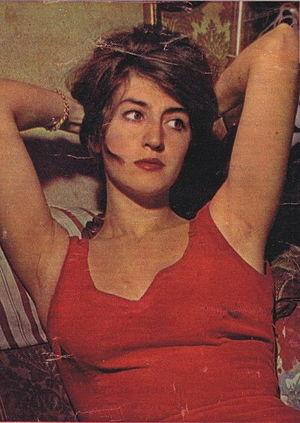
Maria Monti est une actrice et chanteuse italienne née le 26 juin 1935 à Milan.